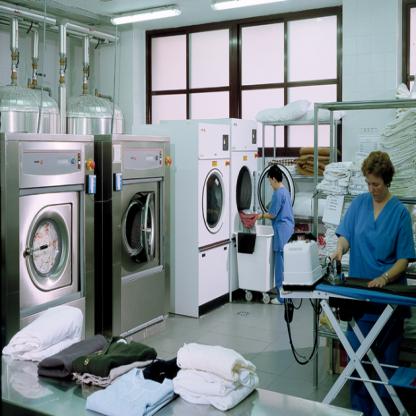
Scene: Indoor